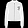
Label: Coat